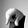
ASL letter: Q